Konstantin Kastrioti (died 1390)

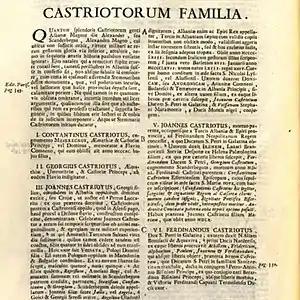

Kostandin Kastrioti Mazreku (died ca. 1390) was an Albanian regional ruler in parts of the wider Mat and Dibër areas. He is the first Kastrioti to be known by his full name and the progenitor of all members of the family. His son was Pal Kastrioti (also attested with other names), grandfather of the Albanian national hero, Skanderbeg.